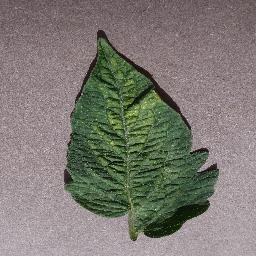
Label: Tomato___Spider_mites Two-spotted_spider_mite